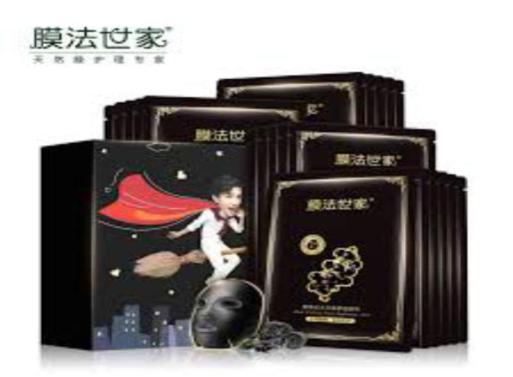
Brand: maskfamily
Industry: Necessities